Michał Hieronim Leszczyc-Sumiński

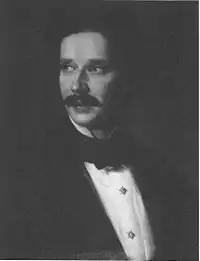
Purported self-portrait from circa 1852

Michal Hieronim Leszczyc-Suminski (born 30 September 1820 - died 26 May 1898) was a Polish botanist, painter and art collector. He was an alumnus of Humboldt University of Berlin.